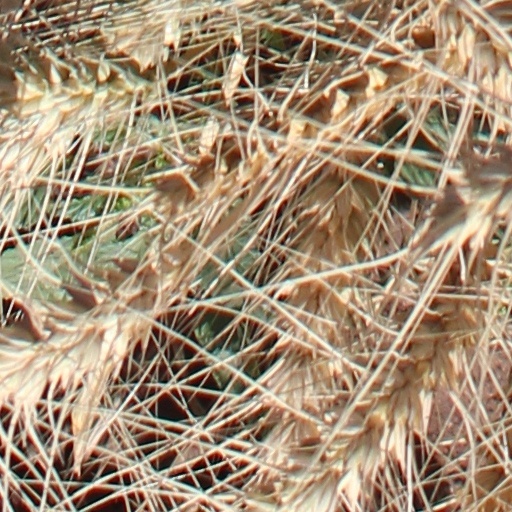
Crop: wheat